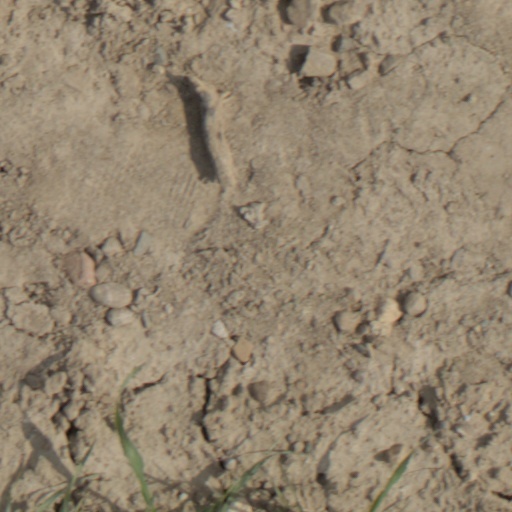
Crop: wheat